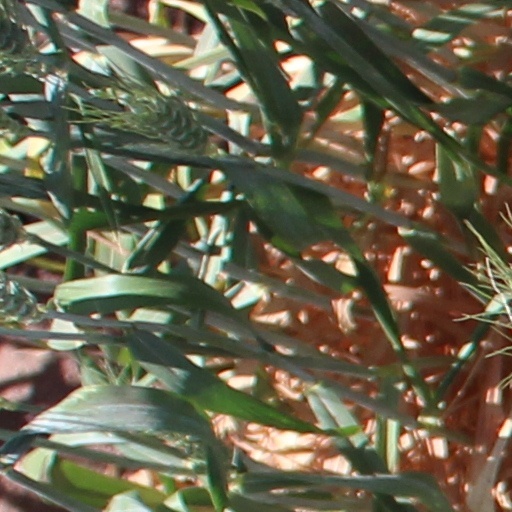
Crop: wheat